Officer of the United States

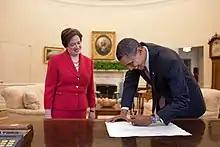
Barack Obama signs the commission document investing Elena Kagan as an officer of the United States in 2010, specifically as a justice of the U.S. Supreme Court.

The difference between an "officer of the United States" and an "Employee of the United States", therefore, ultimately rests on whether the office held has been explicitly delegated part of the "sovereign power of the United States". Delegation of "sovereign power" means possession of the authority to commit the federal government of the U.S. to some legal obligation, such as by signing a contract, executing a treaty, interpreting a law, or issuing military orders. A federal judge, for instance, has been delegated part of the "sovereign power" of the U.S. to exercise; while a letter carrier for the U.S. Postal Service has not. Some very prominent title-holders, including the White House Chief of Staff, the White House Press Secretary and most other high-profile presidential staff assistants, are only employees of the U.S. as they have no authority to exercise the sovereign power of the federal government.